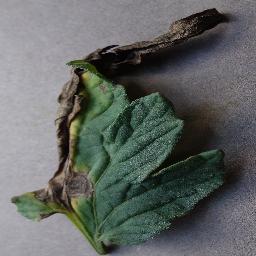
Label: Tomato___Early_blight